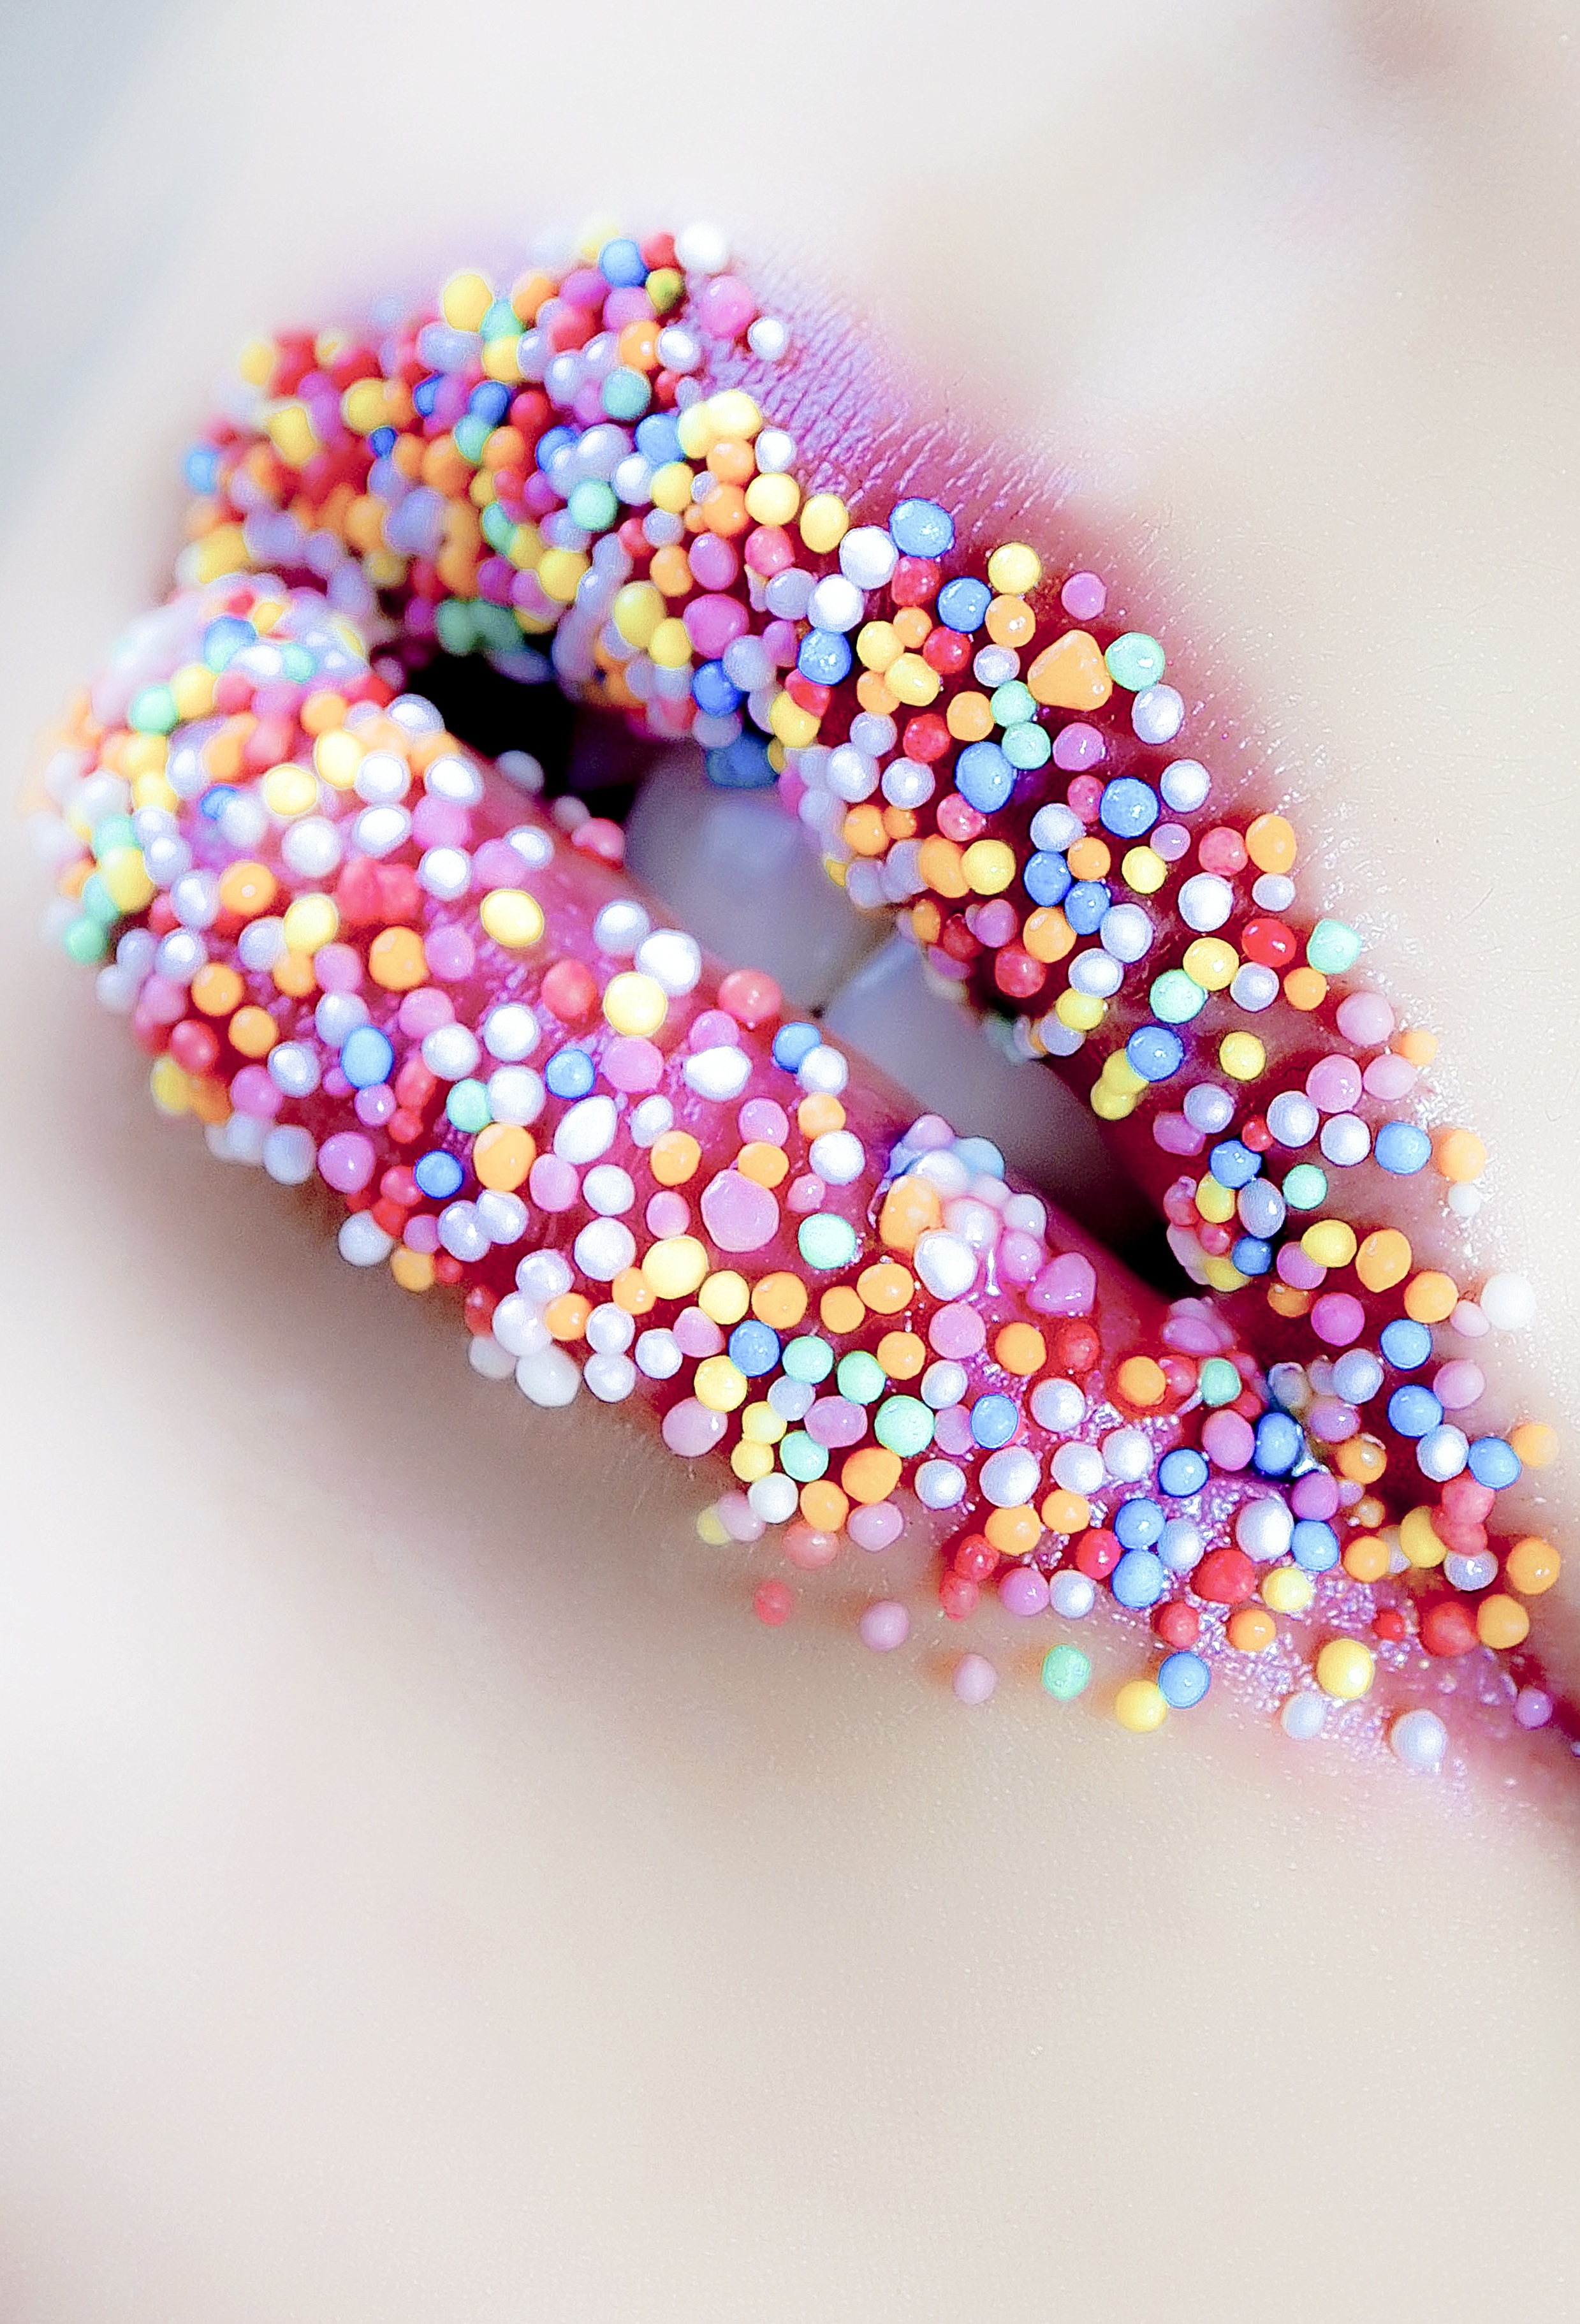
woman, sweet, female, food, colourful, color, colorful, pink, bead, dessert, mouth, colour, art, sugar, lips, candy, sprinkles, nonpareils, fashion accessory